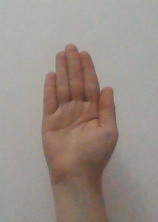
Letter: seen